2024 IMSA SportsCar Championship

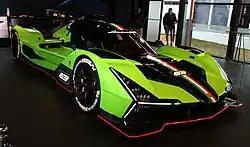
Lamborghini made their debut in the top class of the championship with the Lamborghini SC63 (pictured on display at the 2023 Goodwood Festival of Speed).

At the end of the 2023 season, IMSA discontinued the involvement of the Le Mans Prototype 3 (LMP3) class from the main championship. The class was originally introduced in 2021 as a means of bolstering the overall grid size, which had seen a record-low 38 starting cars in the 2020 24 Hours of Daytona. IMSA cited the growth of the GTP class as a contributing factor to dropping LMP3 for 2024 onwards, in addition to growth in other classes.